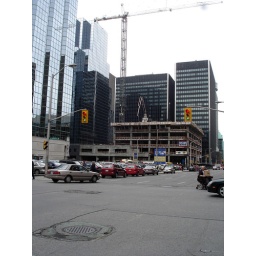
new office building going up in Ottawa